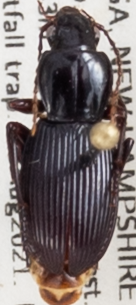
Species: Pterostichus tristis
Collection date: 2021-08-25
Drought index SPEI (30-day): -0.386
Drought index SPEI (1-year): -0.944
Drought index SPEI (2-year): -0.54